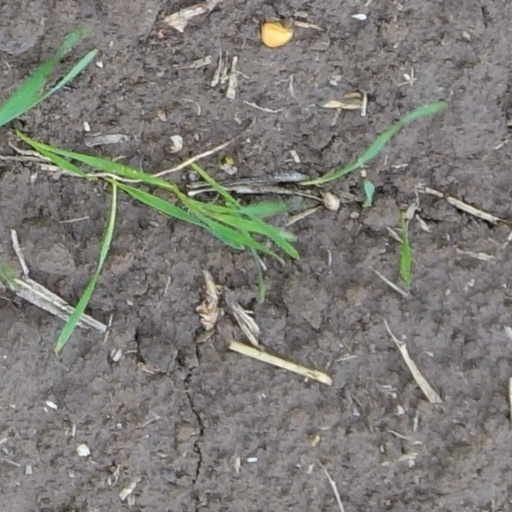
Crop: wheat